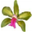
Label: orchid